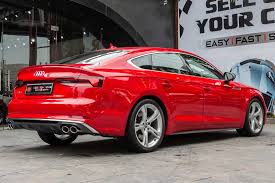
Label: noambulance